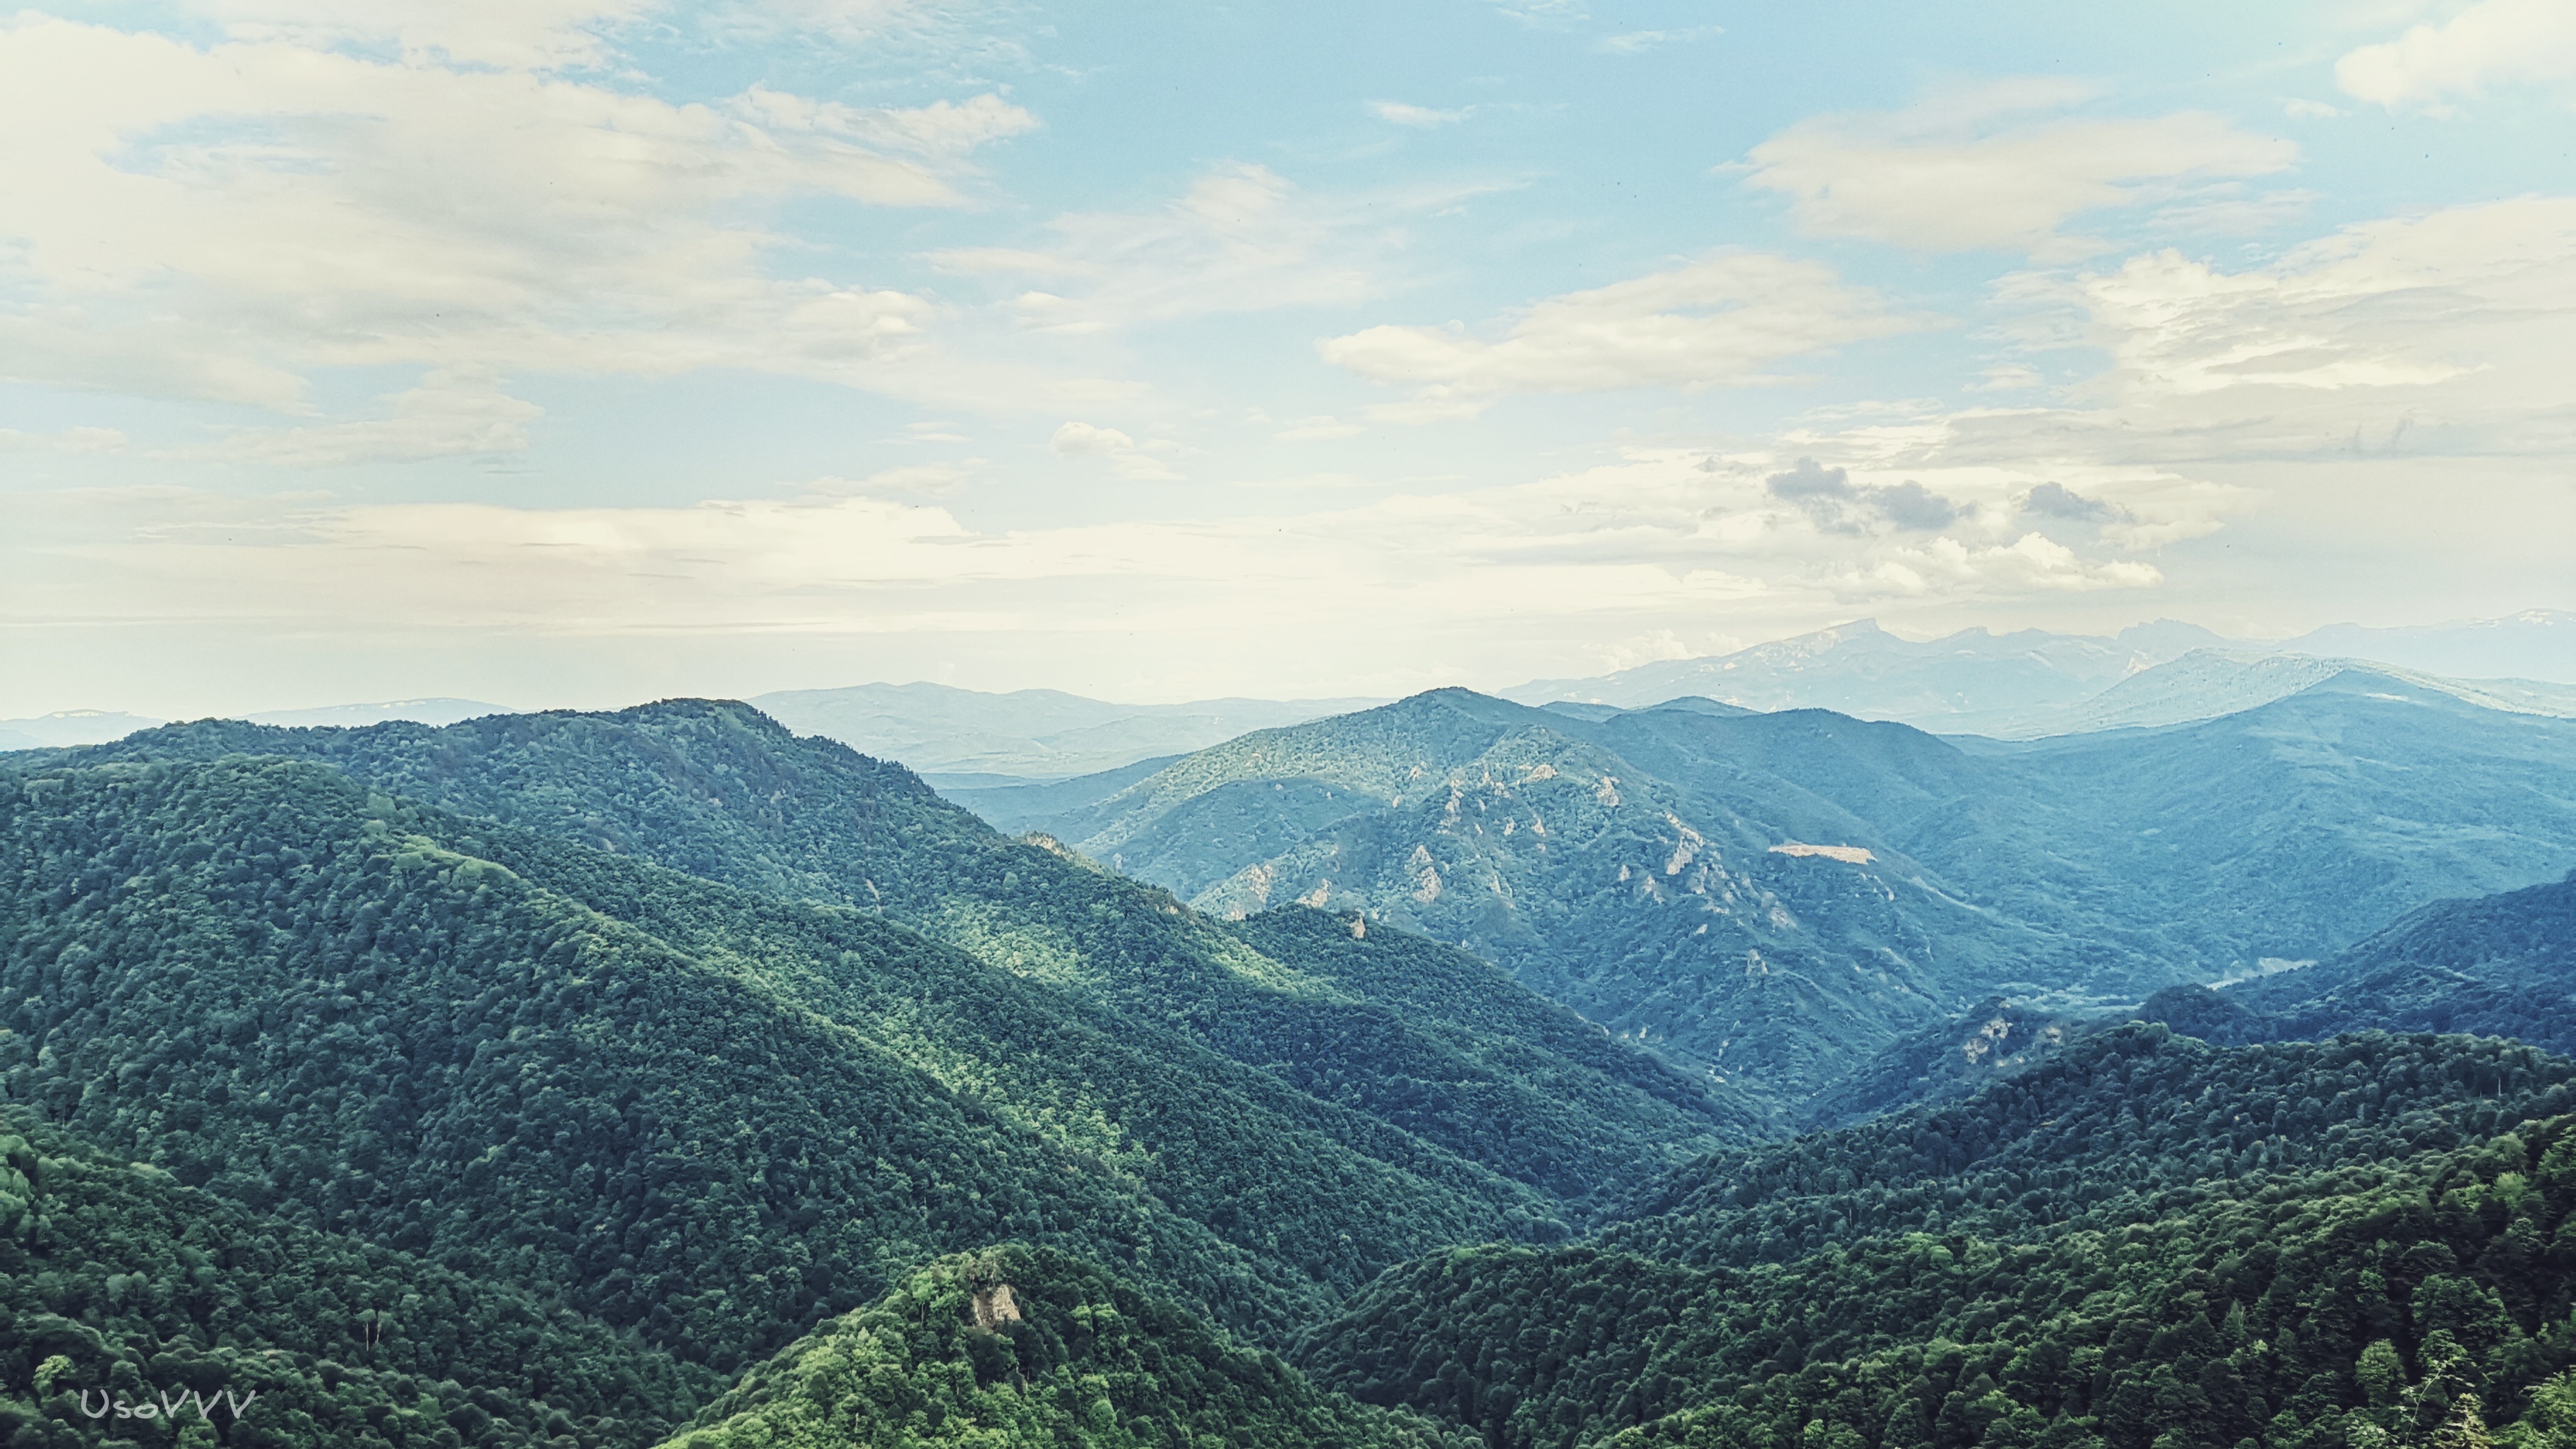
the mountains, sky, mountainous landforms, mountain, ridge, highland, vegetation, mount scenery, hill, hill station, cloud, mountain range, tree, morning, national park, horizon, landscape, escarpment, forest, grass, plateau, meteorological phenomenon, shrubland, fell, plant community, valley, mountain pass